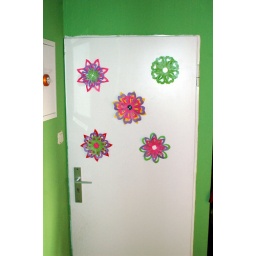
door covered in kirigami flowers